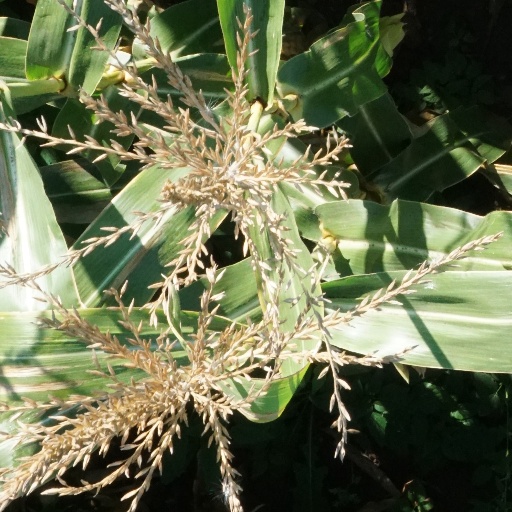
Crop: maize; corn